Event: Nepal Earthquake
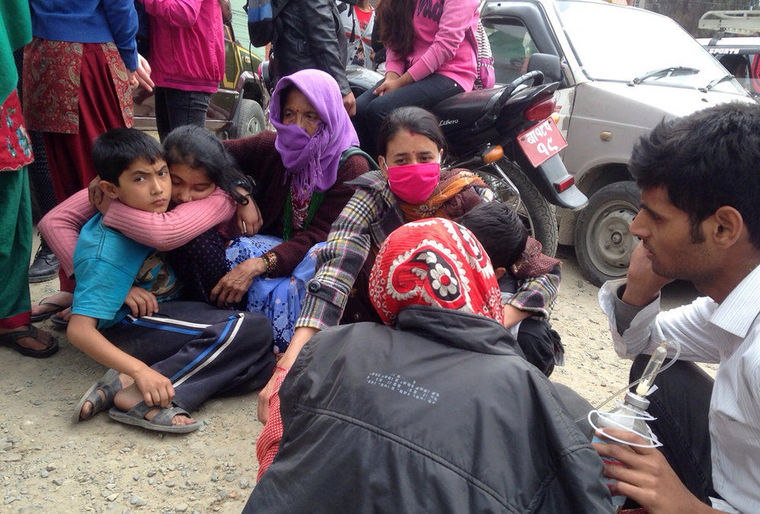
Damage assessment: no_damage